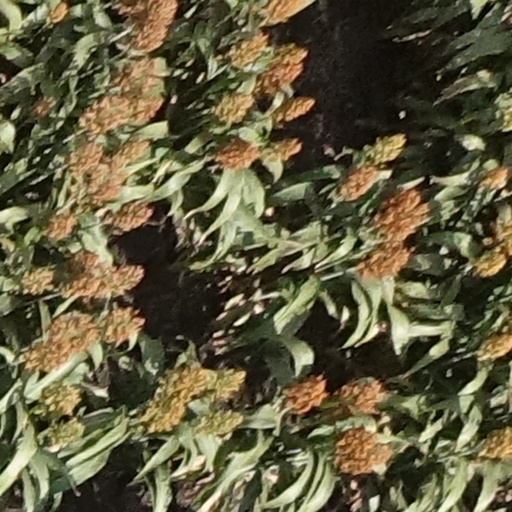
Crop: sorghum